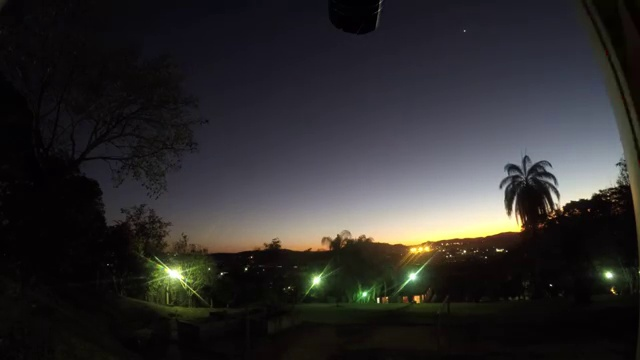
Fire: no
Smoke: no